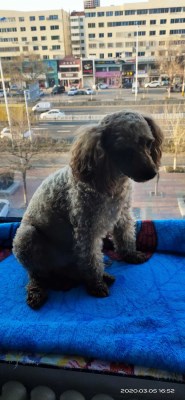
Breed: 7449-n000128-teddy